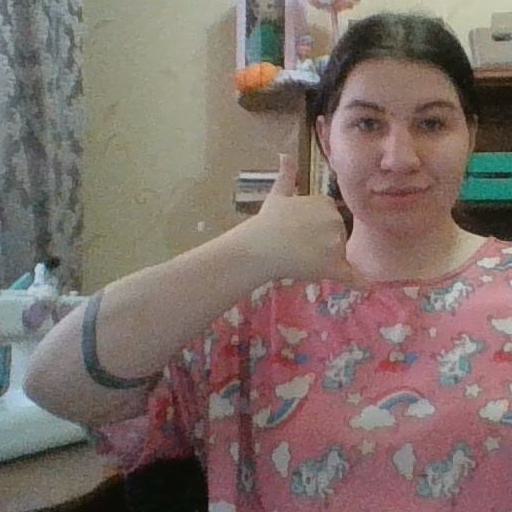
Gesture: call